Cassandra Lee Morris

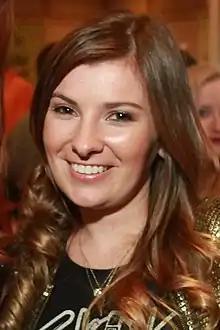
Morris in 2014

In 2011, she voiced the title character Totooria "Totori" Helmold, an alchemist, in the role-playing video game "". "Gadget Review", in reviewing the game, said that normally they would ignore the English dub adaptation for a Japanese game, but liked the English voice actors, calling them full of emotion and "always delivering their lines the way you think they should". The reviewer from The Otaku's Study found the English voice-acting for the female characters to be strong, and that she "portrayed the innocent character role effectively." Travis Bruno of Capsule Computers in Australia said that the dub "continues to impress".